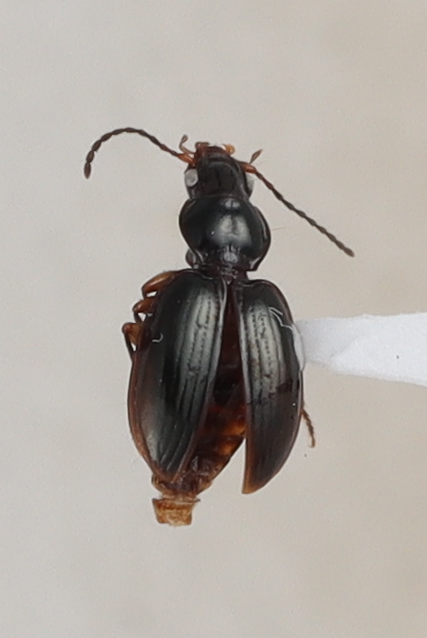
Scientific name: Mecyclothorax konanus
Plot: 14
Trap: E
Collected: 20220601